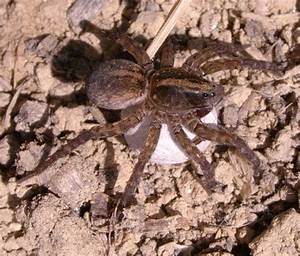
Label: ragno